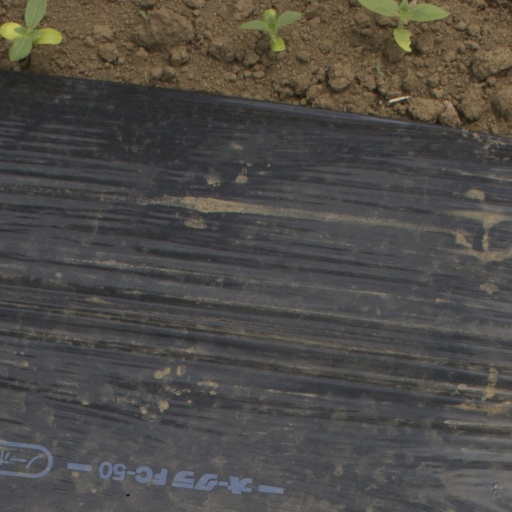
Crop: Jerusalem artichoke